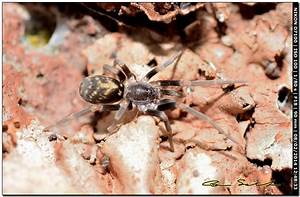
Label: ragno